Bolcz Castle

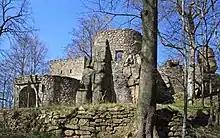
Castle ruins

The Bolcz Castle ("German: Bolzenschloss, later Bolkoschloß, Bolzenstein") is a castle with fragments of natural rock walls in Poland, located about from Jelenia Góra, in the northern part of the Rudawy Janowickie, on a rocky, granite protrusion, about above sea level.